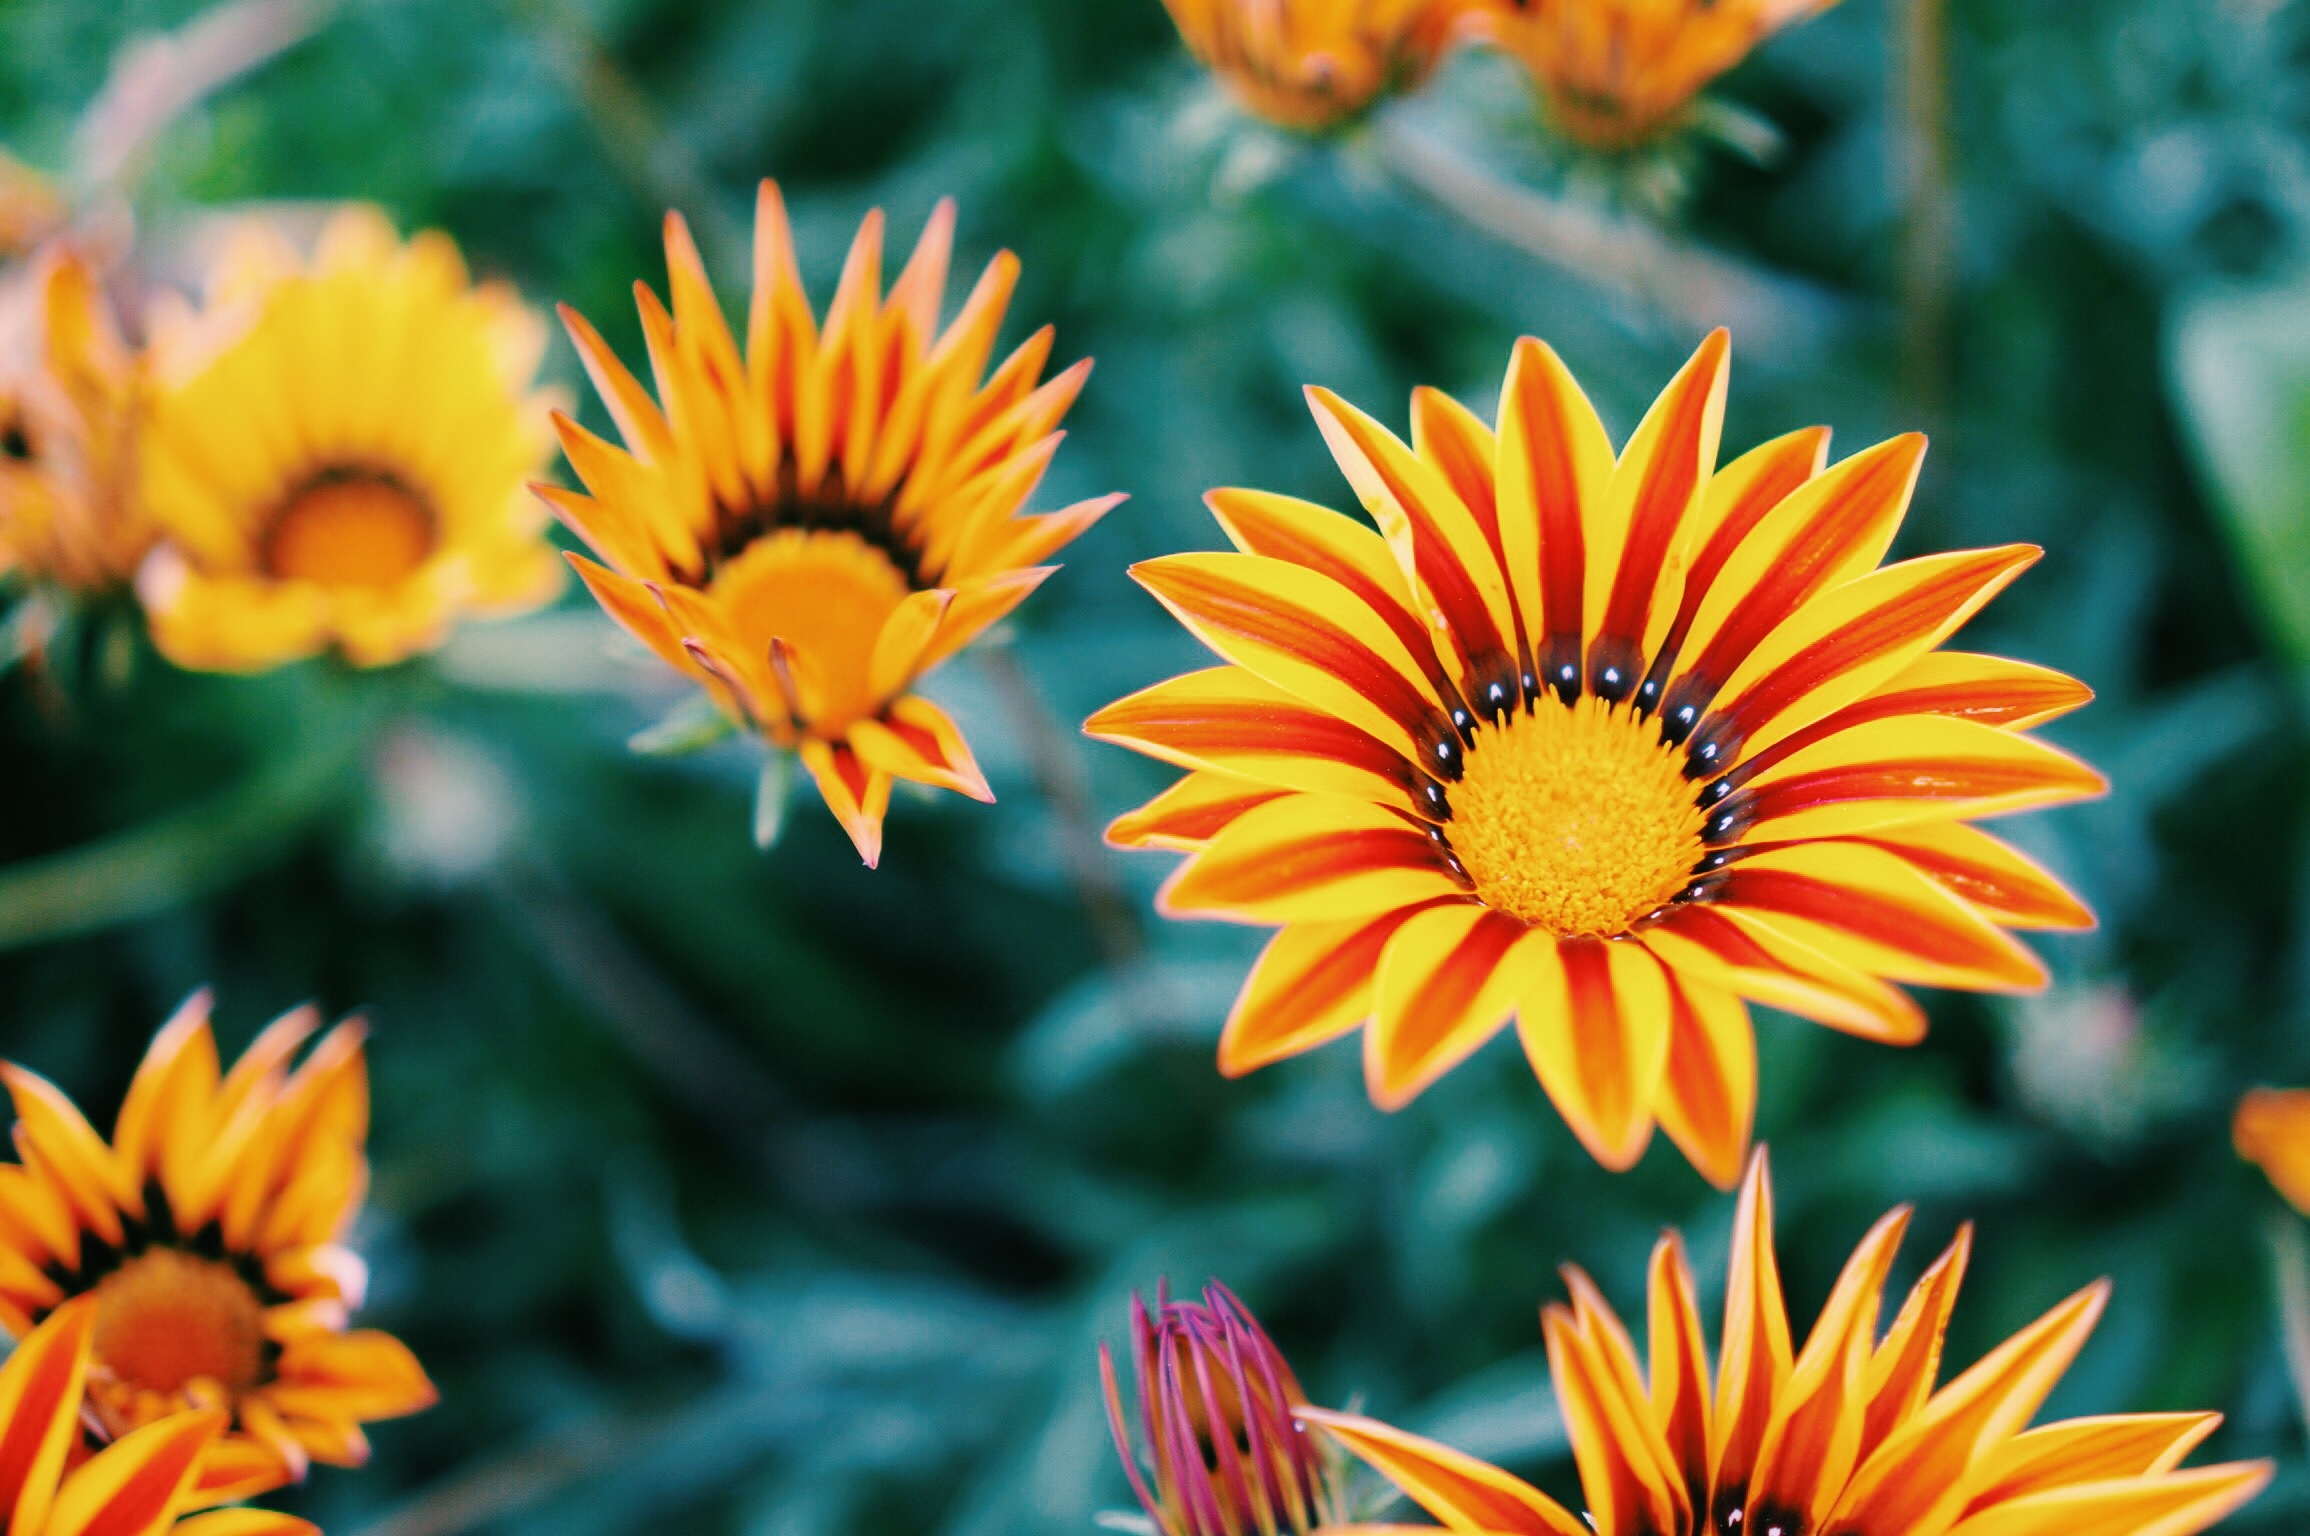
nature, plant, flower, petal, daisy, herb, autumn, botany, yellow, flora, wildflower, nectar, macro photography, flowering plant, daisy family, calendula, annual plant, land plant